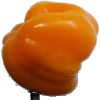
Label: Pepper Yellow 1